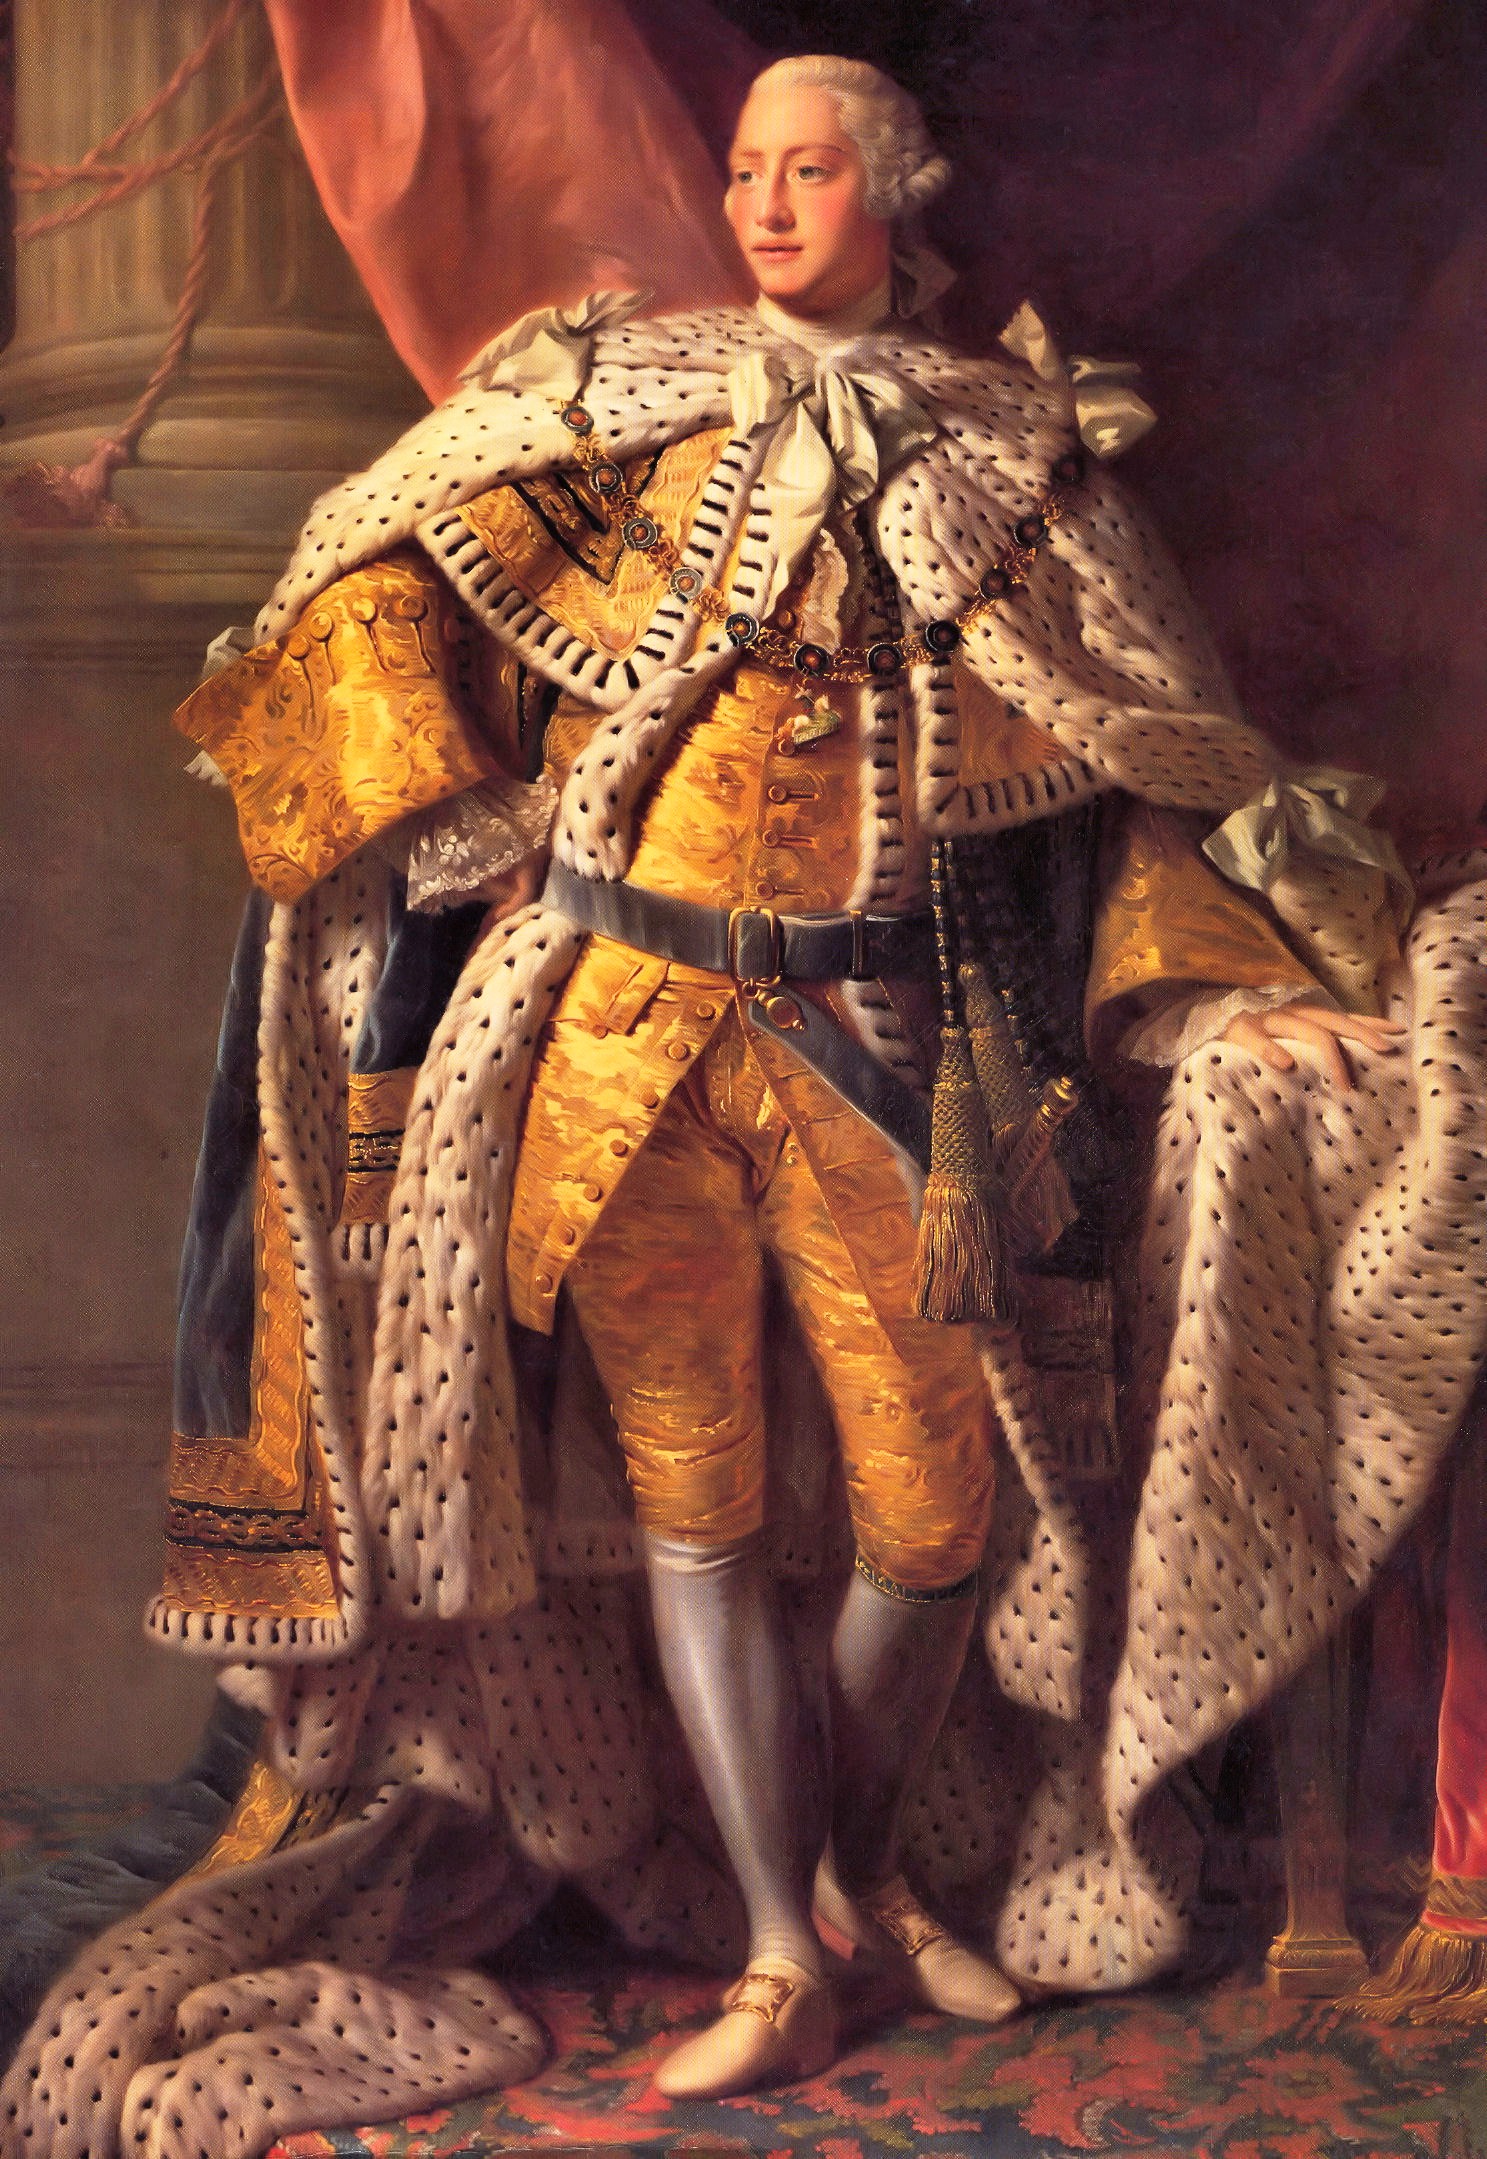
statue, portrait, artistic, painting, england, art, temple, history, carving, tradition, middle ages, mythology, great britain, artistry, oil on canvas, ancient history, allan ramsay, king george iii